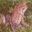
Label: frog